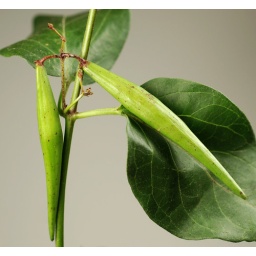
Only about one in six flowers set fruit in sampled plants. Canton, MA 7/23/09